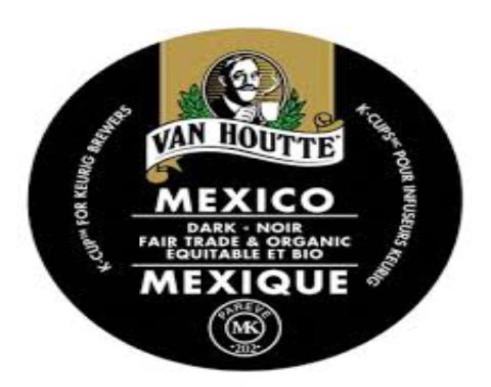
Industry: Food